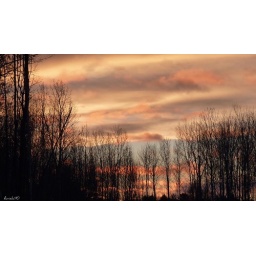
Il y avait des roses dans le ciel.There were roses in the sky